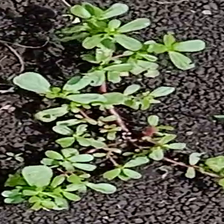
Weed species: Graceful_Sandmart_(Euphorbia hypericifolia)